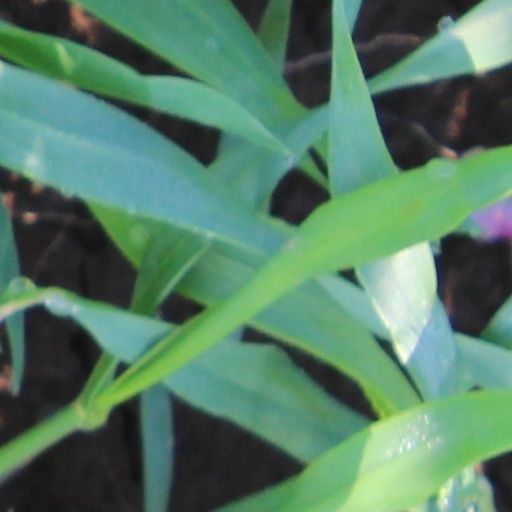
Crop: wheat